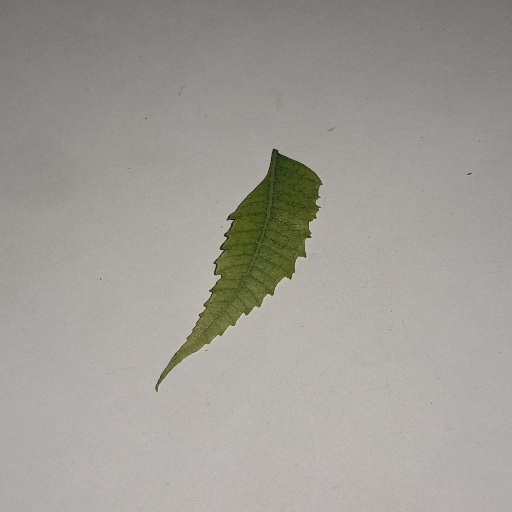
Species: Neem
Leaf condition: Yellow Leaf